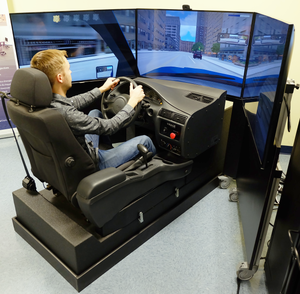
Bilsimulator
Bilsimilator.
En bilsimulator eller køresimulator er maskine, der kan simulerer en køreoplevelse ved hjælp af en eller flere skærme. Bilsimulatorer bruges til underholdning og træning både privat og professionelt. De benyttes også til forskning af menneskelige faktorer og medicin til at observere en chaufførs opførsel, præstation og opmærksomhed i forskellige situationer under sikre betingelser.